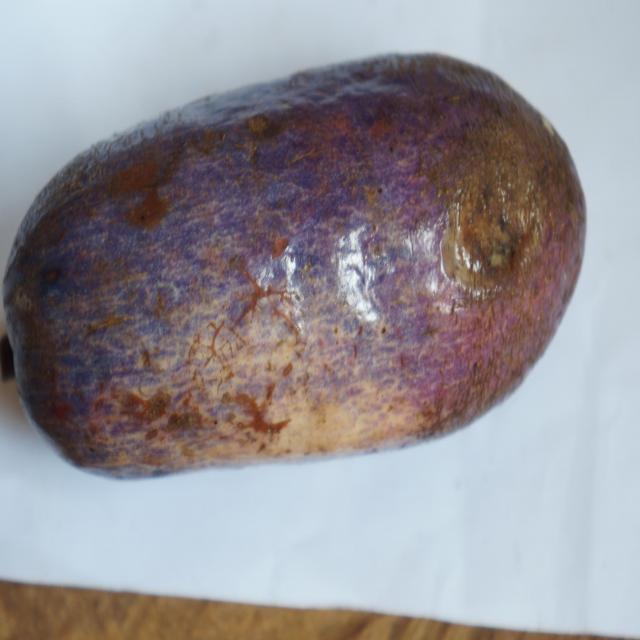
Plum grade: bruised